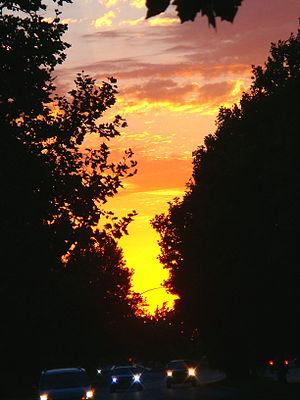
Laguna Creek est une ancienne census-designated place du comté de Sacramento en Californie. Elle fait à présent partie de la municipalité de Elk Grove dans la banlieue sud de Sacramento.